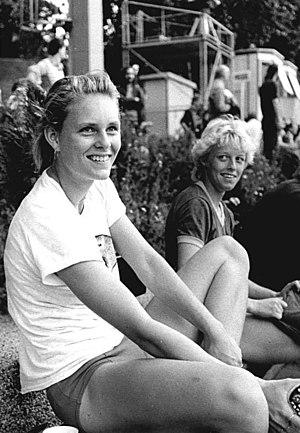
Katrin Krabbe, Katrin Krabbe-Zimmermann, née le 22 novembre 1969 à Neubrandenbourg, est une athlète allemande, évoluant sur le sprint. Ses performances sont entachées par des affaires de dopage.